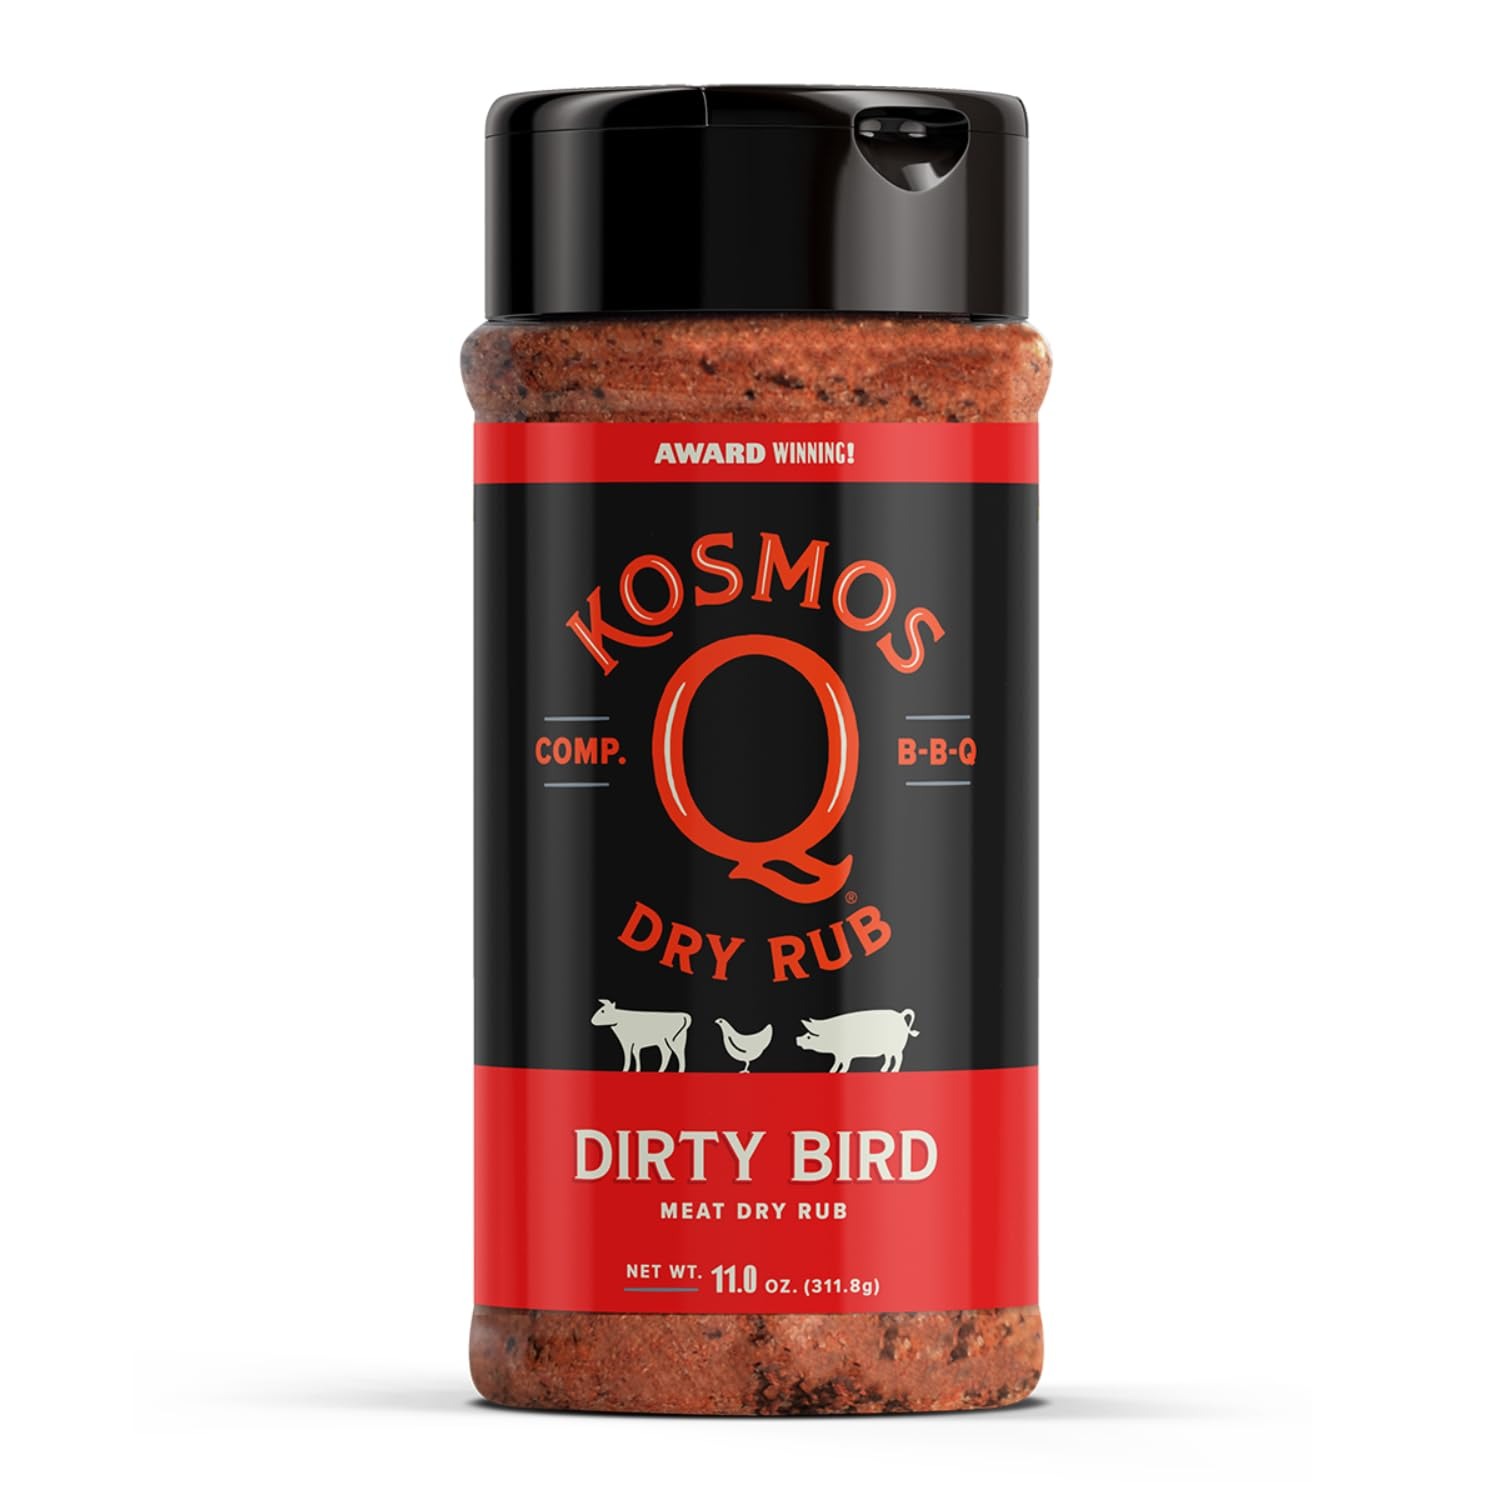
Item Name: Kosmos Q Dirty Bird BBQ Rub - BBQ Seasoning for Smoking & Grilling Chicken, Turkey & More - Chicken Seasoning Shaker for Juicy, Flavorful Meat - Savory Rub (11 oz)
Bullet Point 1: The Iconic Kosmos Q Dirty Bird BBQ Rub: Spicy, sweet & perfectly balanced, this bbq chicken rub is the bbq seasoning your next cut of meat needs; A flavor punch packed into a convenient shaker, our bbq seasonings and rubs will keep everyone coming back to the last bite
Bullet Point 2: Our Award-Winning Recipe Comes Home: Take control of your kitchen, next block party, or family gathering with chicken wing seasoning that will add moisture & unique spice to any meat; Dirty Bird is just as delicious as a burger seasoning, fish seasoning or beef seasoning
Bullet Point 3: Red Pepper Spice, Brown-Sugar Sweetness: This chicken wing dry rub seasoning packs a red-pepper punch that’s rounded off with a brown-sugar sweetness; Our bbq rubs for smoking and grill seasoning are proudly made in the USA with real spices for really good flavor
Bullet Point 4: Good Enough for Any Cut: Dirty Bird has always been a bbq seasoning that is flavorful enough to keep mouths watering; From rib rub seasoning to pork rub, Thanksgiving dinner to the neighborhood block party, this barbecue rub will make sure your meal is one to remember
Bullet Point 5: The Better Way to Season Your Meat: Our easy-to-use dry rub shakers ensure that Kosmos Q will always be the better way to season your meat; From brisket seasoning to pulled pork seasoning, our bbq rub seasoning is the ultimate go-to for every cut of meat, every time
Product Description: <p>Take your grilling to the next level with Kosmos Q Dirty Bird BBQ Rub. This bold barbecue rub delivers smoky red pepper heat and brown sugar sweetness, perfect for barbecue chicken, smoked turkey rub, steak rub and bbq dry rub. Whether you're a pitmaster or home cook, this dry rub seasoning enhances any meat.</p> <p>Use it as a pork butt rub seasoning for smoking, brisket rub for smoker, or rib seasoning dry rub for deep flavor. It’s also an excellent chicken wing rub, beef rub, butt rub seasoning, beef brisket seasoning, and prime rib dry rub. Perfect for poultry rub for smoking, turkey seasoning rub, turkey dry rub for deep frying, and smoker rub. Great for ham rub for smoking, brisket rubs for smoking, smoking rubs for meat, and bbq rubs and spices for smoking.</p> <p>Made in the USA with premium spices, this bbq dry rub seasoning is ideal for meat rub, rib seasoning, rubs and seasonings, chicken rubs and seasonings, chicken seasoning for grilling, wing seasoning dry rub, barbecue rubs and seasonings, and more. Use it as dry rub for ribs, pork rib dry rub seasoning, turkey rub for smoking, smoked turkey rub seasoning, deep fried turkey rub, bbq rib rub, barbeque spices, barbeque rubs, bbq seasoning tub, texas sugar bbq rub, and charcoal seasoning for meat.</p> <p>Whether for smoking meat rubs, meat smoking seasoning, smoker rubs, turkey dry rub seasoning, smoke turkey rub, seasoning for turkey, turkey rub for deep frying, dirty bird rub, or bbq turkey rub, this rub enhances flavors as the ultimate chicken seasonings for cooking. Add pork rubs for smoking, rubs for smoking and grilling, best rubs for smoking meat, and more. Try brisket seasoning for smoking, dry rubs for smoking meat, and poultry dry rub for the best BBQ experience.</p>
Value: 11.0
Unit: Ounce

Price: 10.96